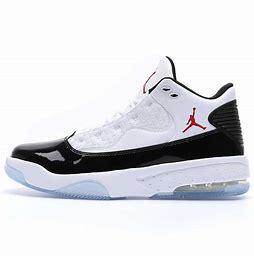
Brand: Jordan
Model: Max Aura 2